Willy Björkman

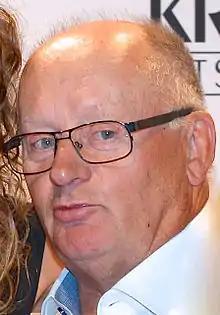
Björkman in 2013

Willy Arne Björkman (born 4 August 1946) is a Swedish television personality mostly known for his participation in the home improvement show Bygglov on TV4. He participated as a celebrity dancer in "Let's Dance" where he placed third along with professional dancer Charlotte Sinclair.